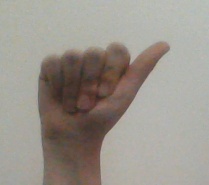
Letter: dhad